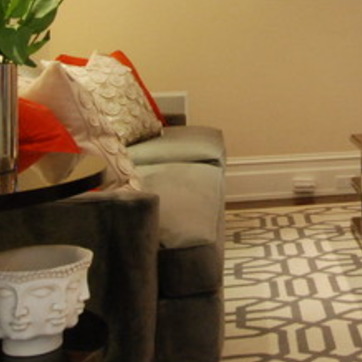
Material: fabric